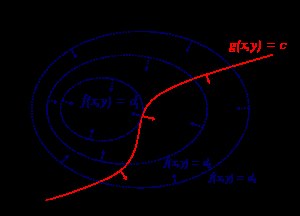
Lagrange-multiplikator
Illustration af et optimeringsproblem med to variable